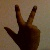
The image shows a hand gesture representing the number 3 in Indian Sign Language.